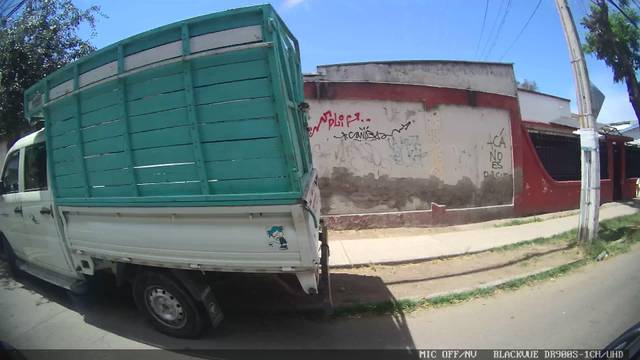
Region: Chile
Coordinates: -33.483, -70.692